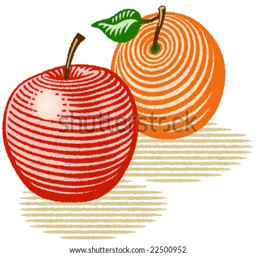
vector illustration in woodcut style of an apple and an orange .